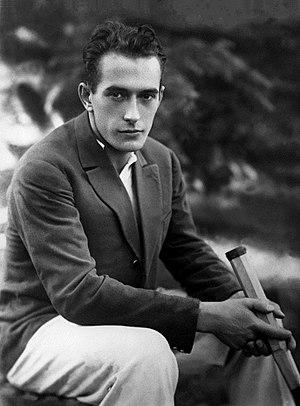
Henri Jean Cochet, né le 14 décembre 1901 à Villeurbanne et mort le 1ᵉʳ avril 1987 à Saint-Germain-en-Laye, est un champion de tennis français. Surnommé Le Magicien, il fut l'un des fameux « Quatre Mousquetaires » français qui dominèrent le tennis des années 1920 et du début des années 1930.